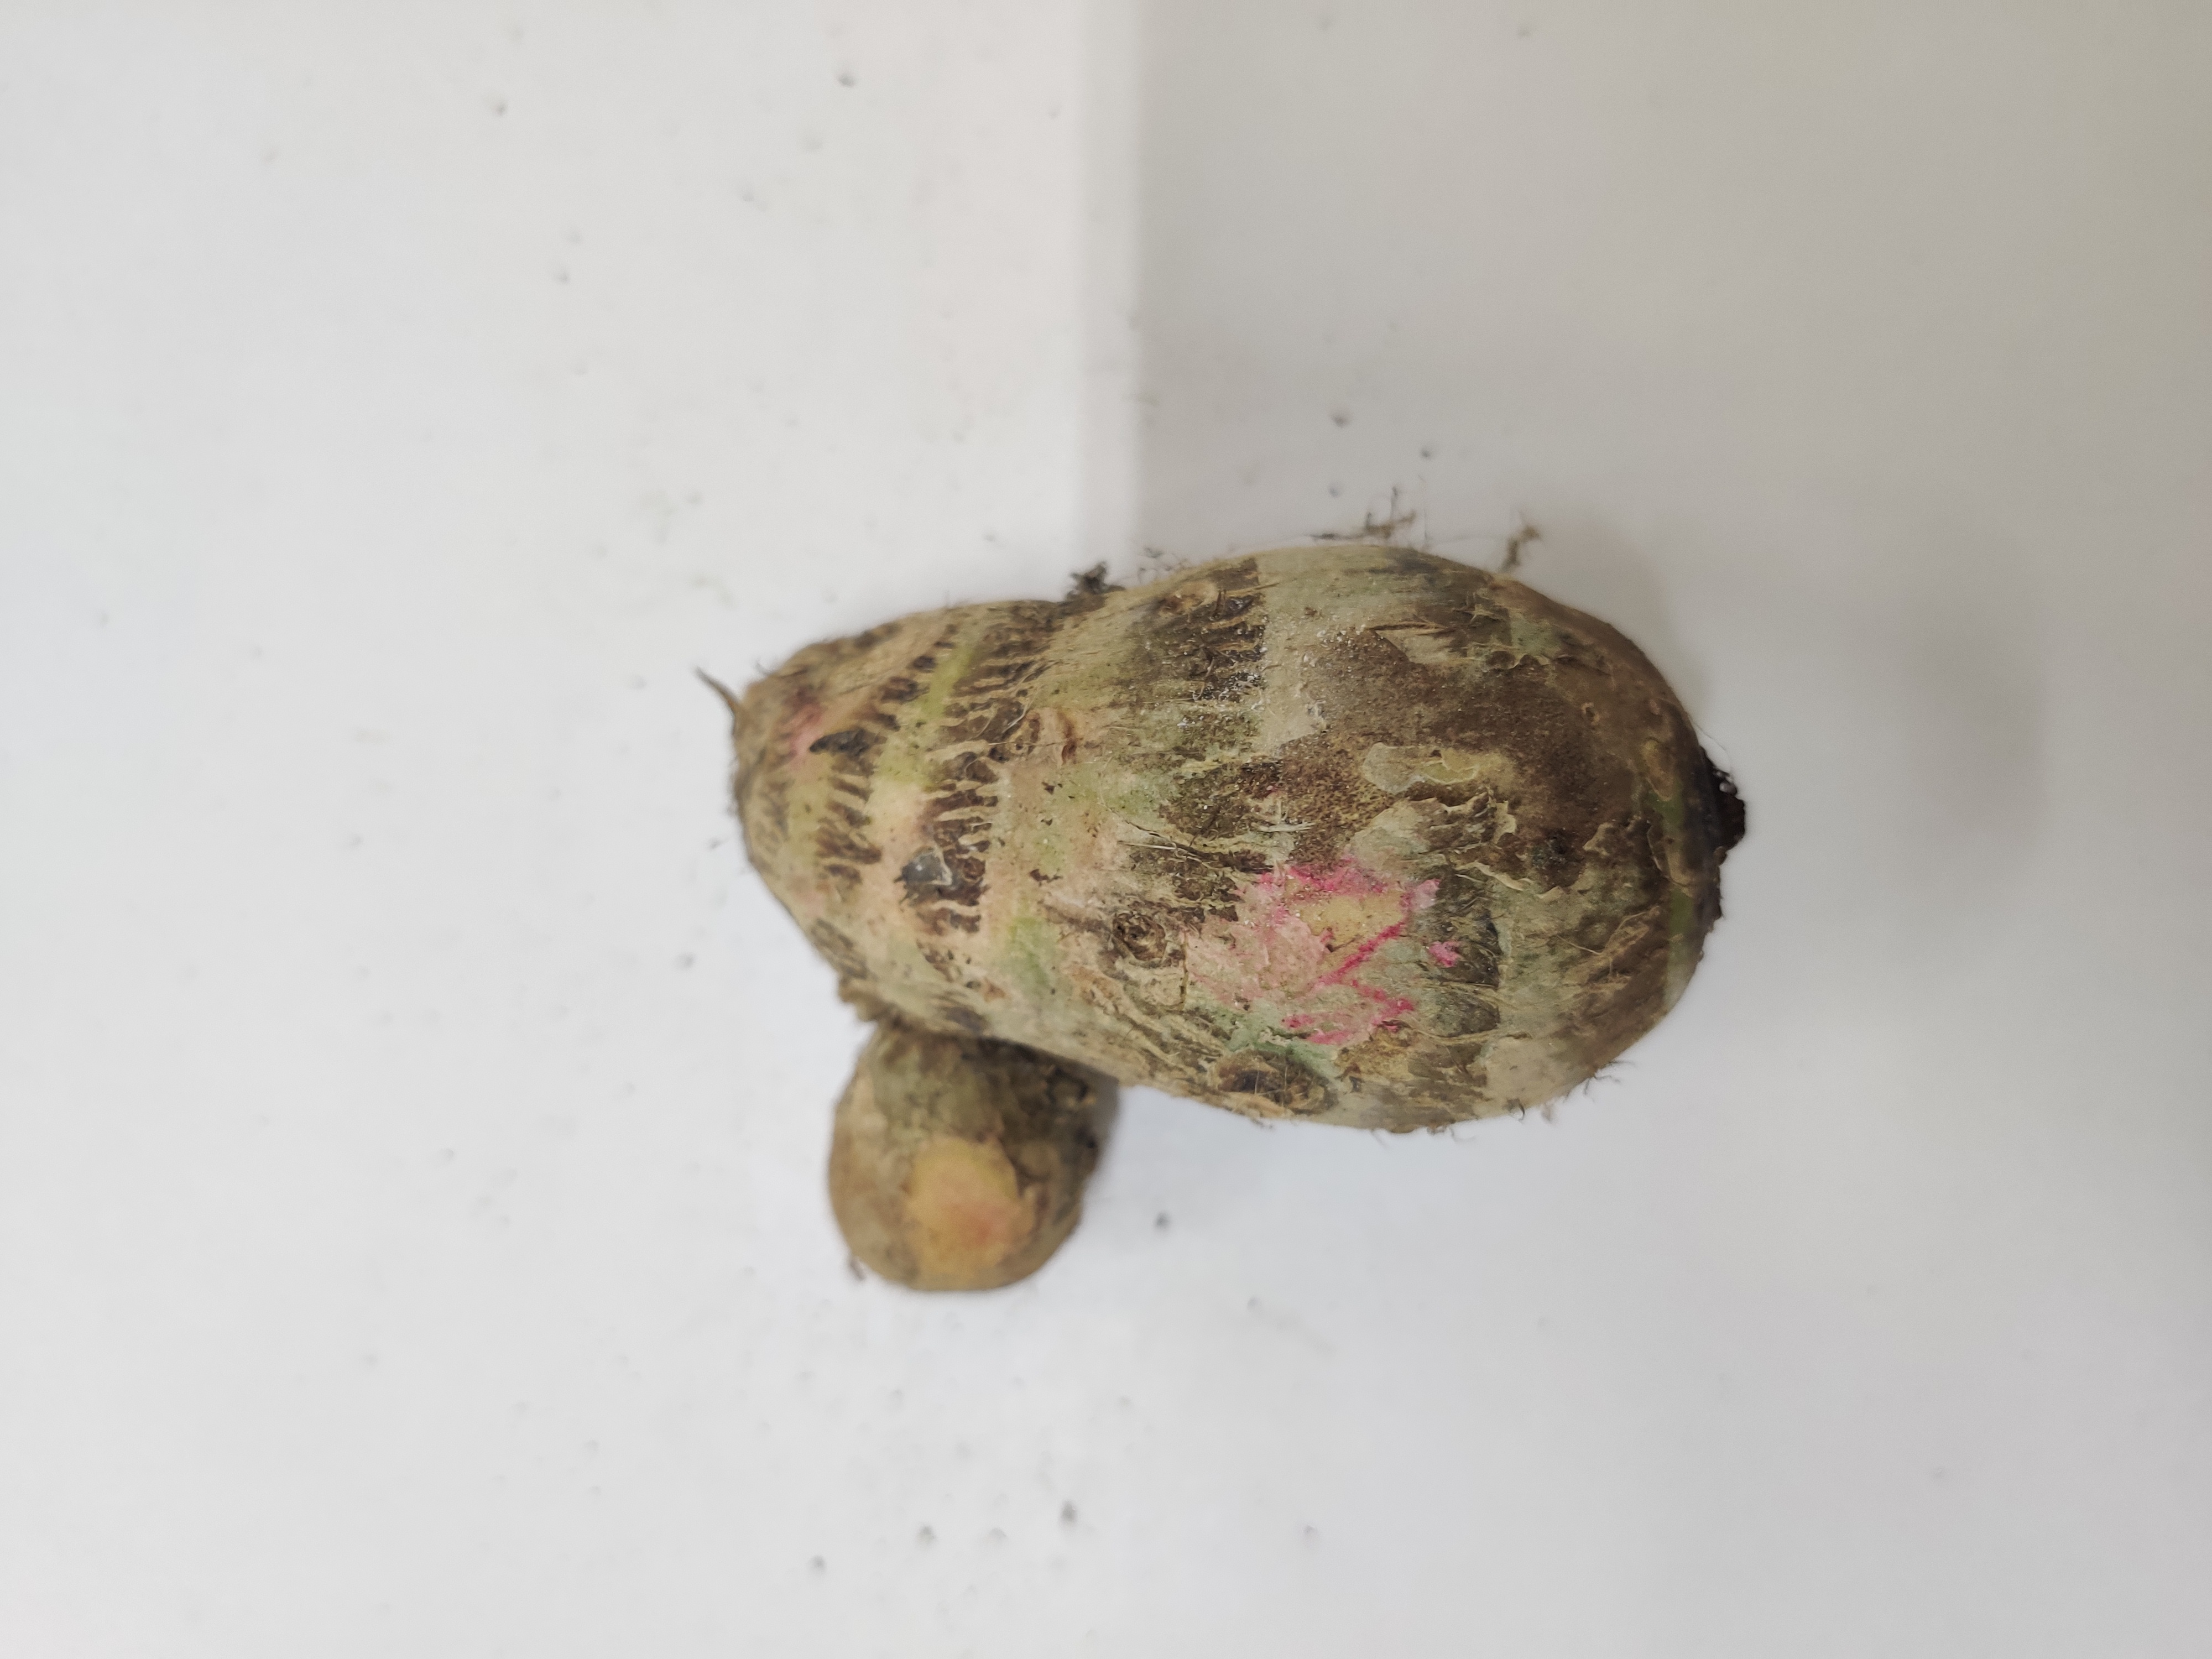
Crop: Taro root
Condition: Severely Damaged